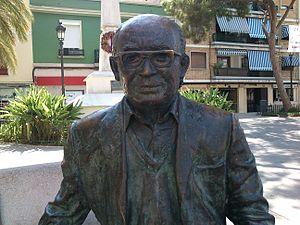
Vicent Andrés Estellés, né le 4 septembre 1924 à Burjassot et décédé à Valence le 27 mars 1993, est un journaliste, traducteur, écrivain et poète espagnol d'expression catalane.